Per Anger

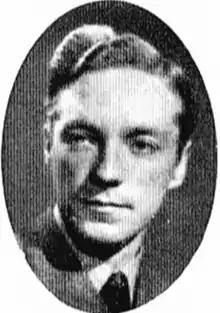

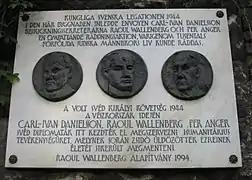
Plaque on the site of the former Swedish embassy in Budapest, in honour of Carl-Ivan Danielsson, Raoul Wallenberg and Per Anger.

Per Johan Valentin Anger (7 December 1913 – 25 August 2002) was a Swedish diplomat. Anger was Raoul Wallenberg's co-worker at the Swedish legation in Budapest during World War II when many Jews were saved because they were supplied with Swedish passports. After the war, he spent a lot of time trying to clarify Wallenberg's fate.